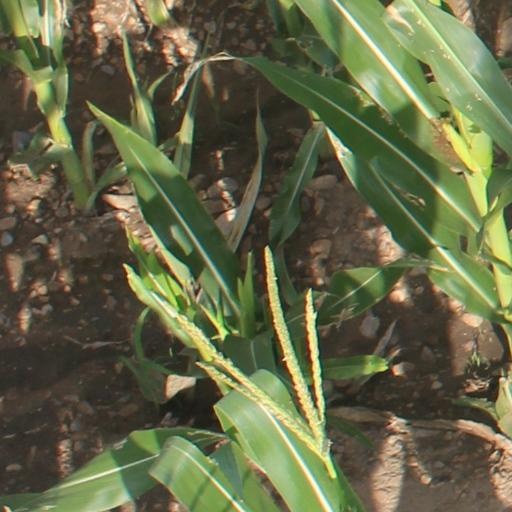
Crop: maize; corn